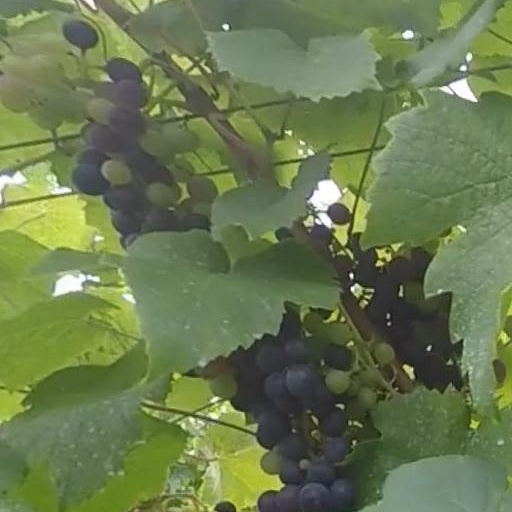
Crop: grape